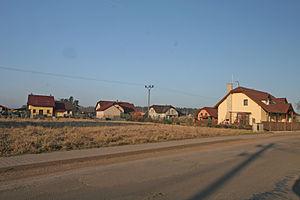
Butoves est une commune du district de Jičín, dans la région de Hradec Králové, en République tchèque. Sa population s'élevait à 293 habitants en 2017.